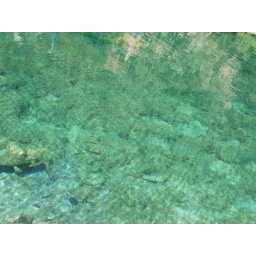
The water was so clear you could see the bottom of the lake in perfect detail... and the fish too.